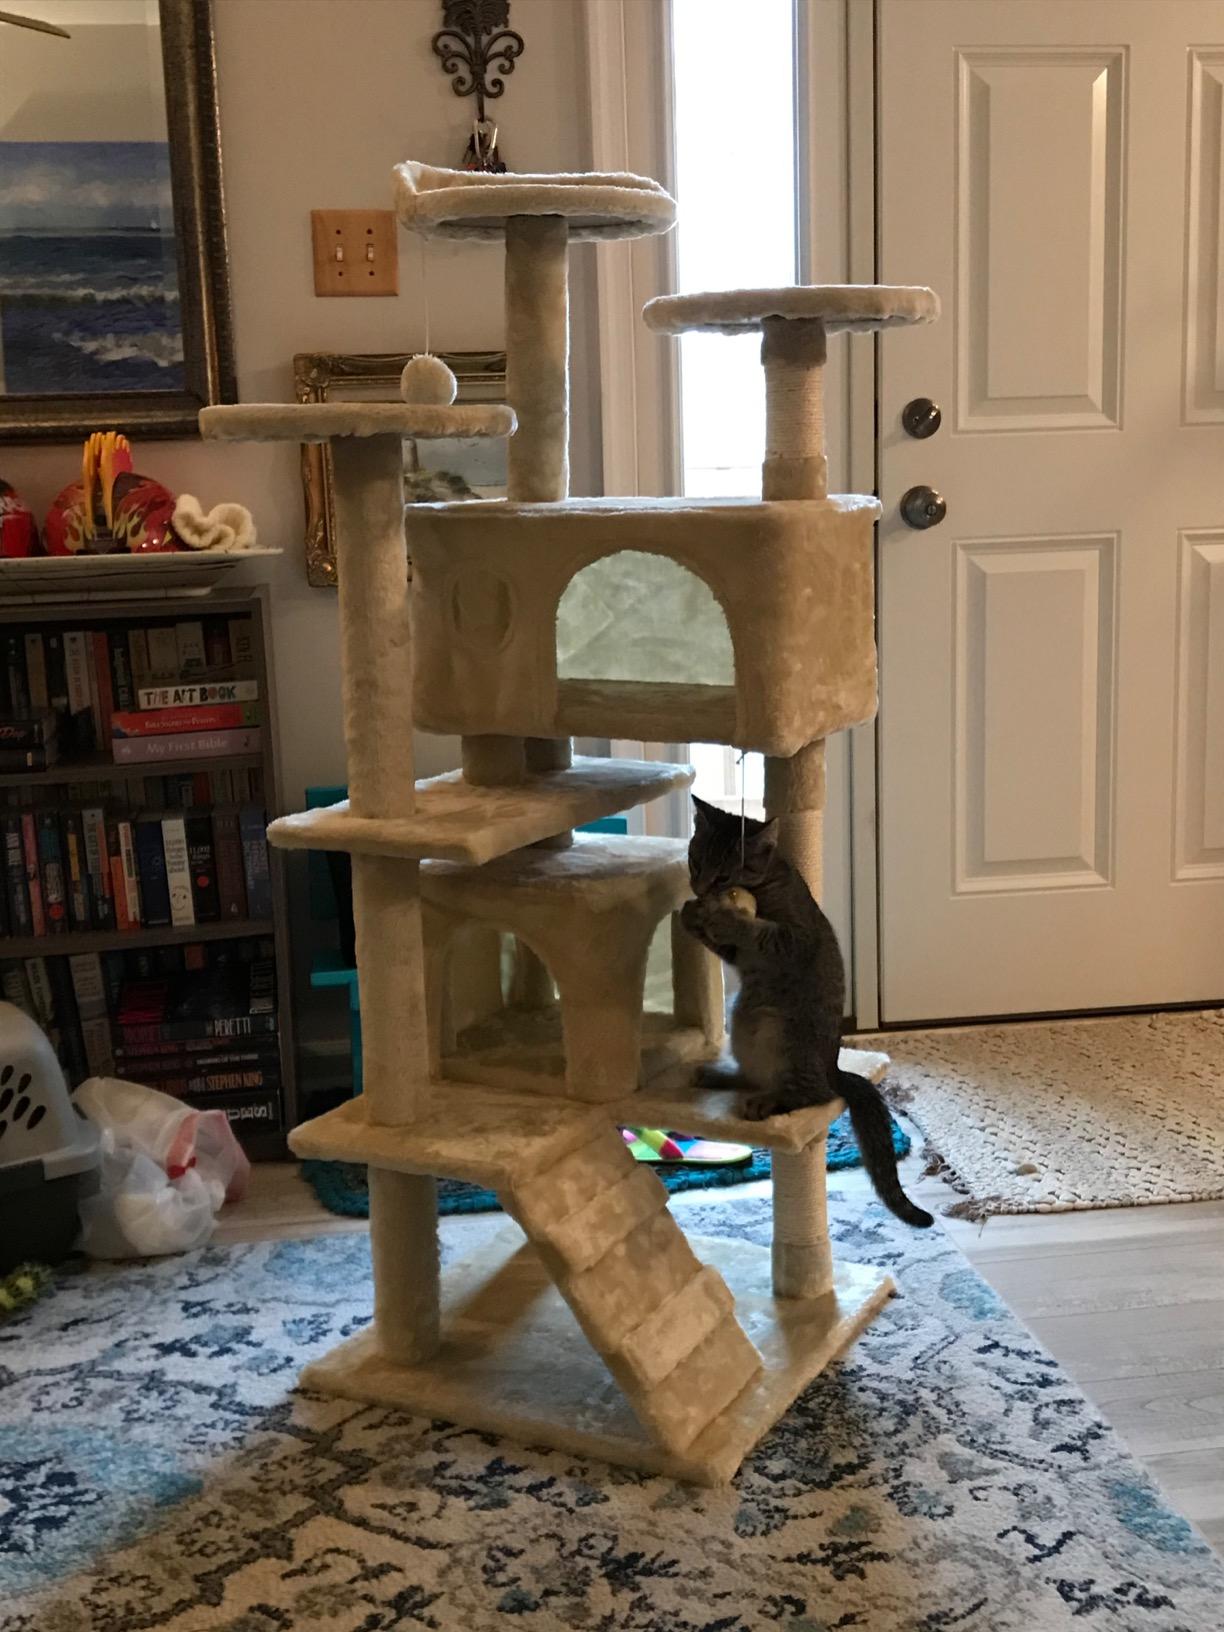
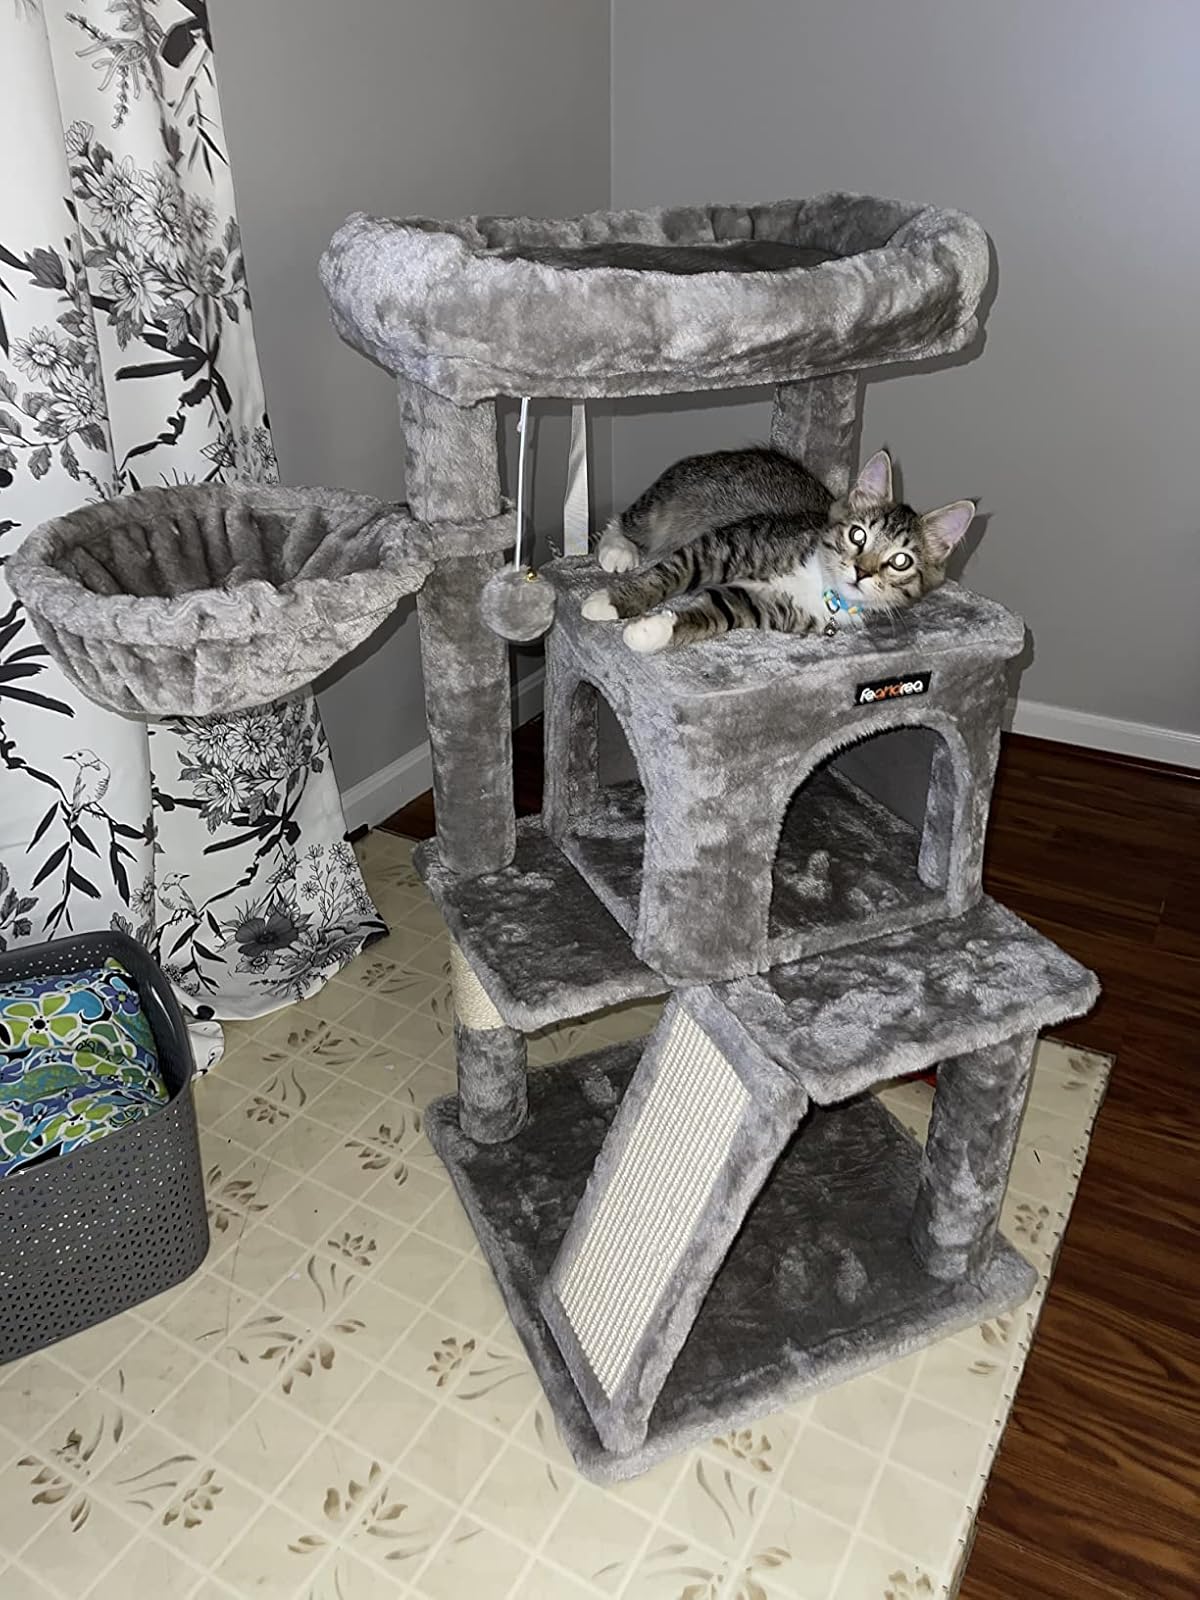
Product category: items_cat tree
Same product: no